Amazon River

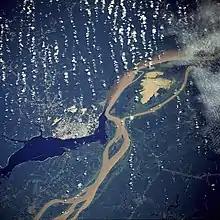
Manaus, the largest city in Amazonas, as seen from a NASA satellite image, surrounded by the dark Rio Negro and the muddy Amazon River

In March 1500, Spanish conquistador Vicente Yáñez Pinzón was the first documented European to sail up the Amazon River. Pinzón called the stream "Río Santa María del Mar Dulce", later shortened to "Mar Dulce", literally, "sweet sea", because of its freshwater pushing out into the ocean. Another Spanish explorer, Francisco de Orellana, was the first European to travel from the origins of the upstream river basins, situated in the Andes, to the mouth of the river. In this journey, Orellana baptized some of the affluents of the Amazonas like Rio Negro, Napo and Jurua.